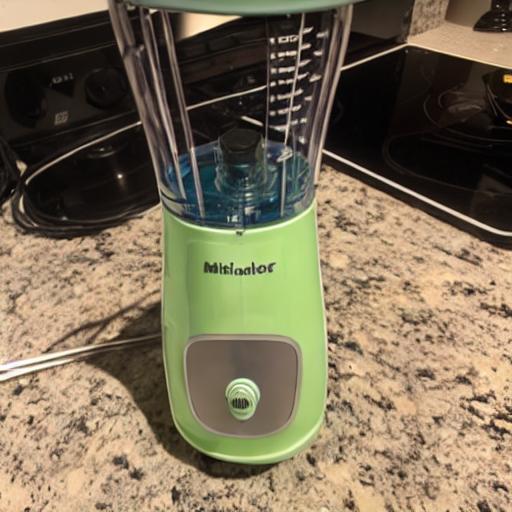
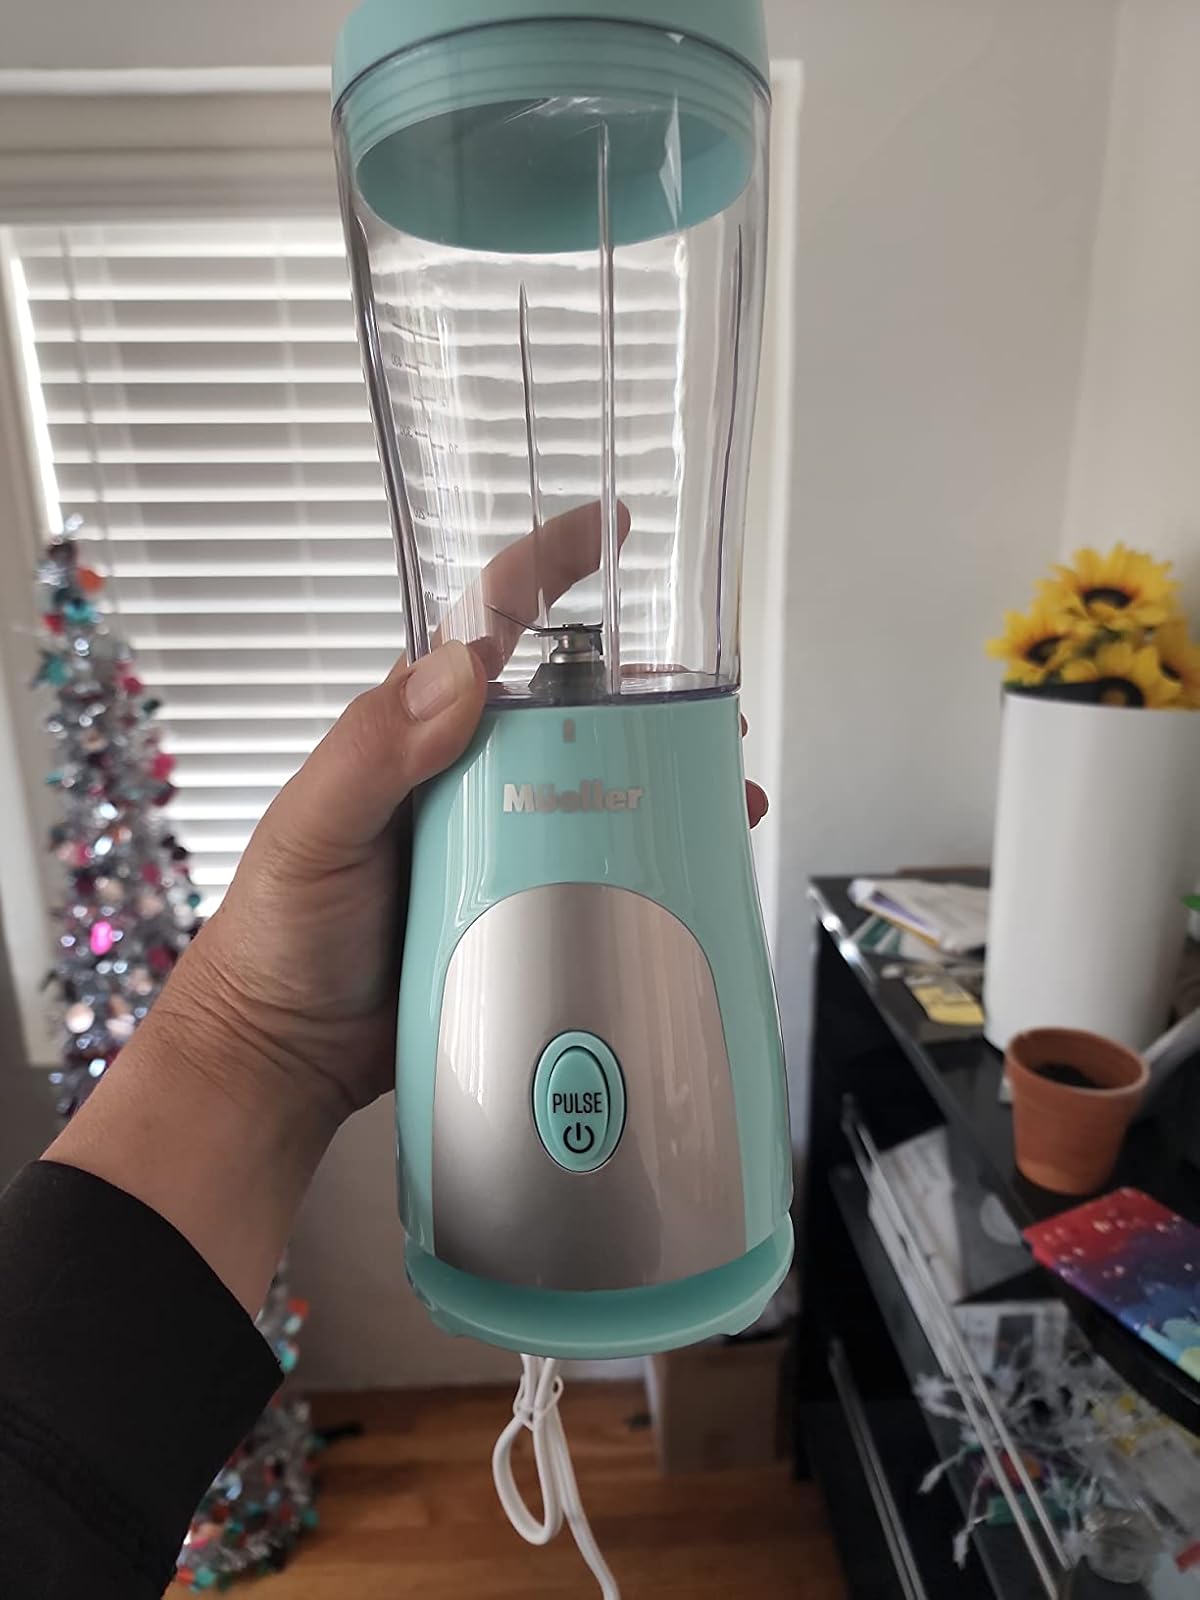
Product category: items_blender
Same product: no